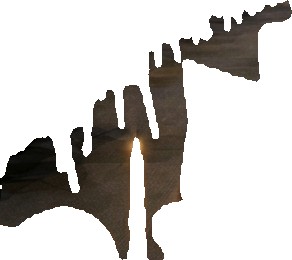
Surface category: rug